Akrotiri, Santorini

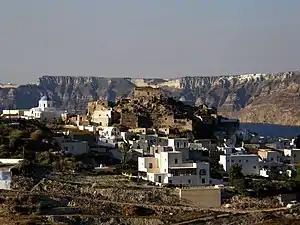
View of Akrotiri from the south

Akrotiri is a village and a community on the island of Santorini in Greece. It is located 15 kilometers south of the capital Fira, built on the slopes of a hill offering staggering views of the caldera cliffs. On top of this hill, there are remains of a Venetian castle (Goulas).